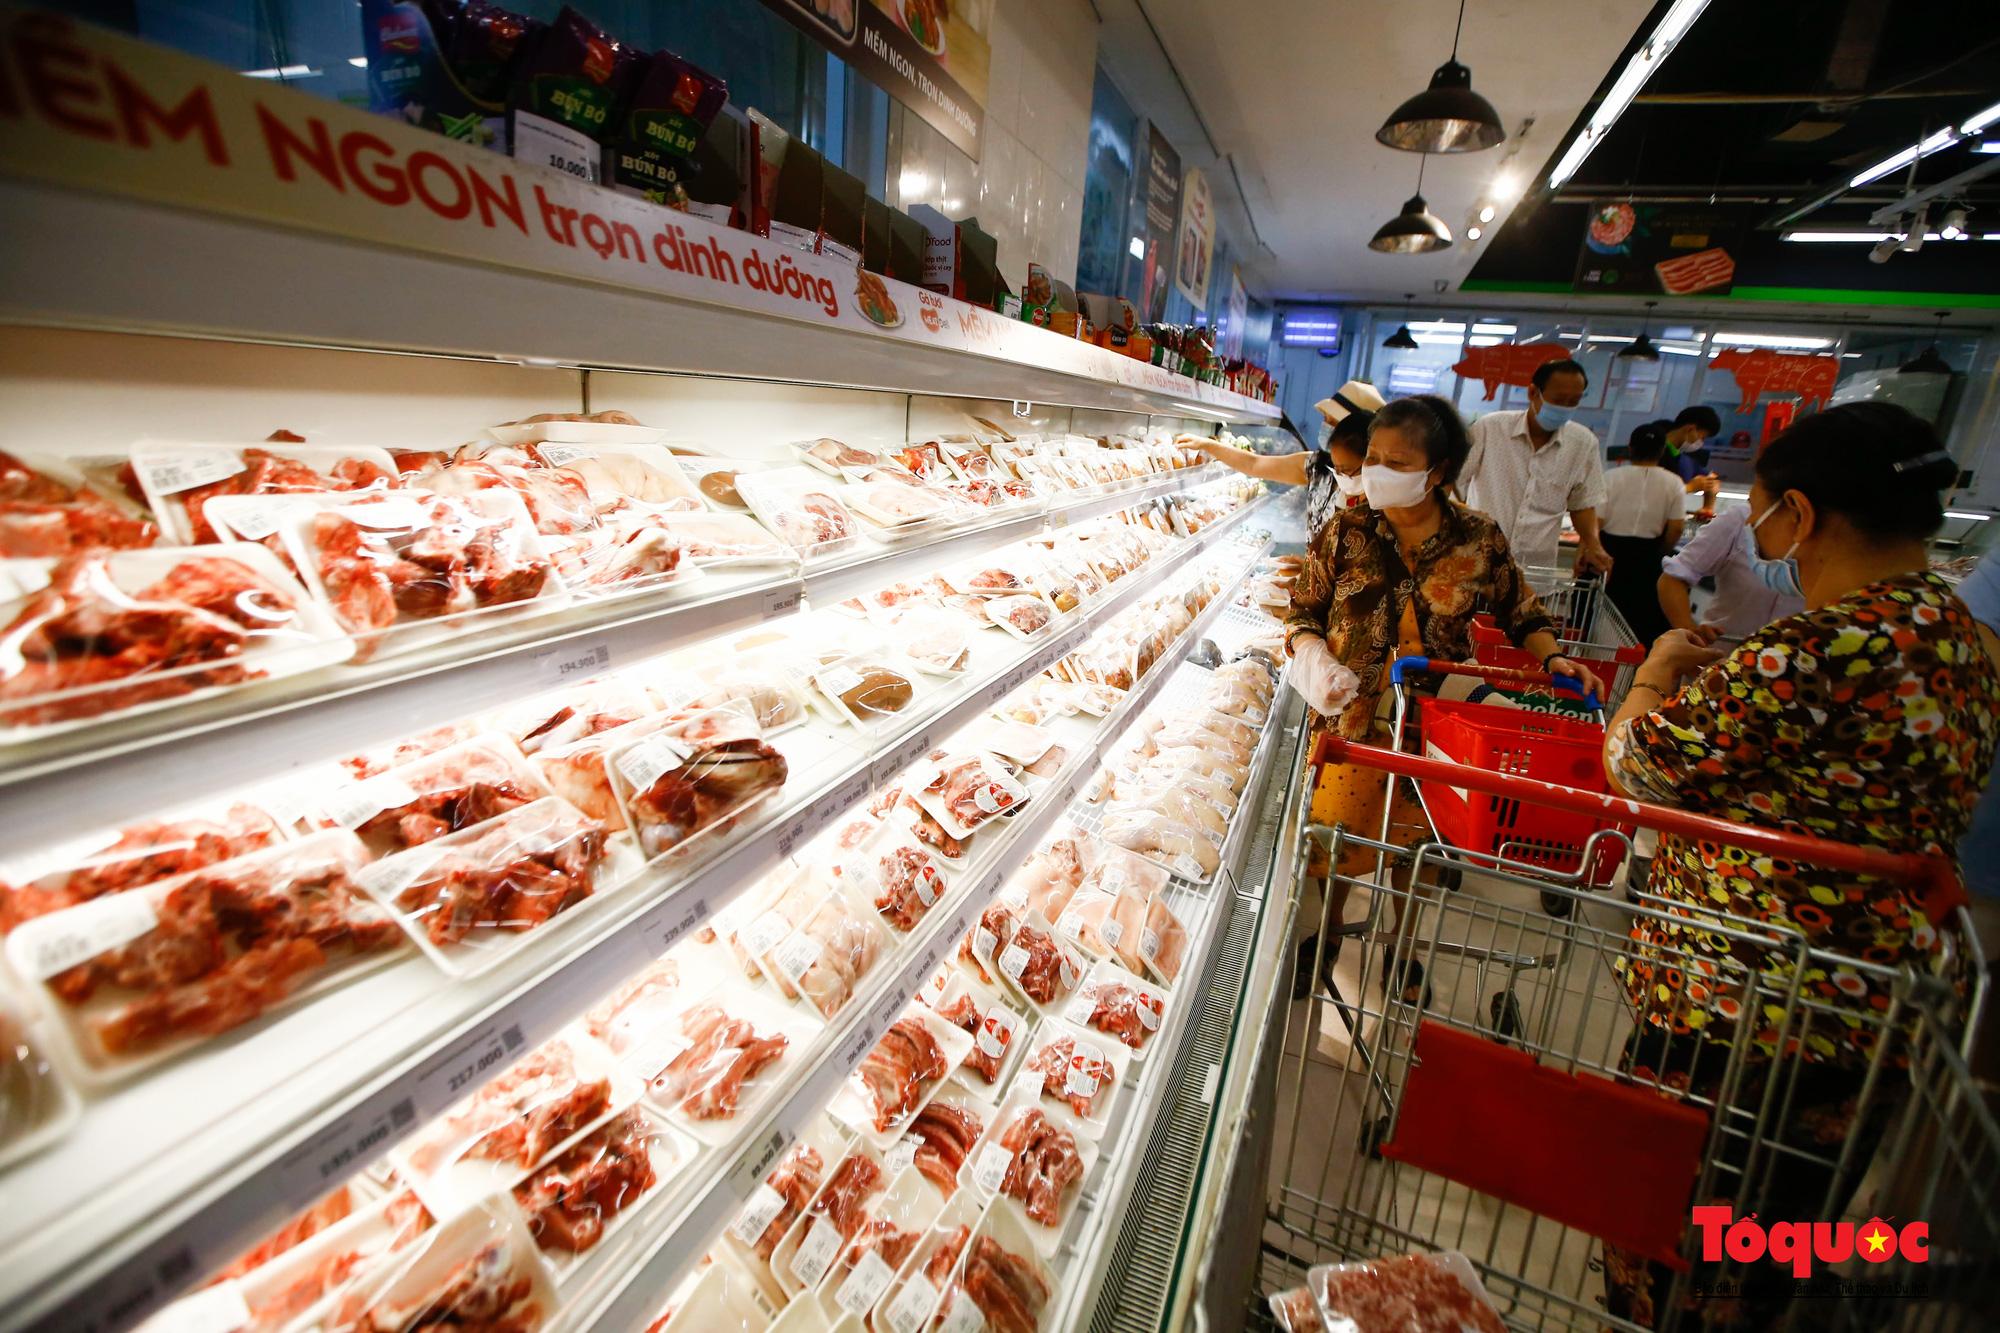
có một chiếc xe đẩy siêu thị xuất hiện ở bên cạnh quầy thị